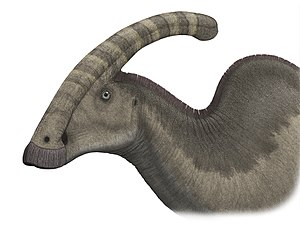
Ornithischia / Klassificering
"Ornithischia er en uddød gruppe af primært planteædende dinosaurer, der var karakteriseret af et bækkenparti, der minder om fuglenes. Navnet Ornithischia afspejler denne lighed, idet det er afledt af de oldgræske ord ornith-, der betyder ""fra en fugl"" og ischion, flertal ischia, der betyder ""hofteled"". Fugle er dog kun fjernt i familie med denne gruppe, da fugle er theropoder.